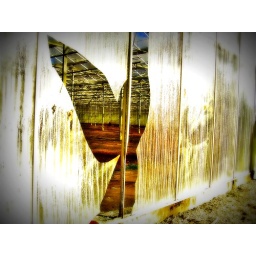
looking thru the crack of a broken window in a green house